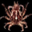
Label: cra